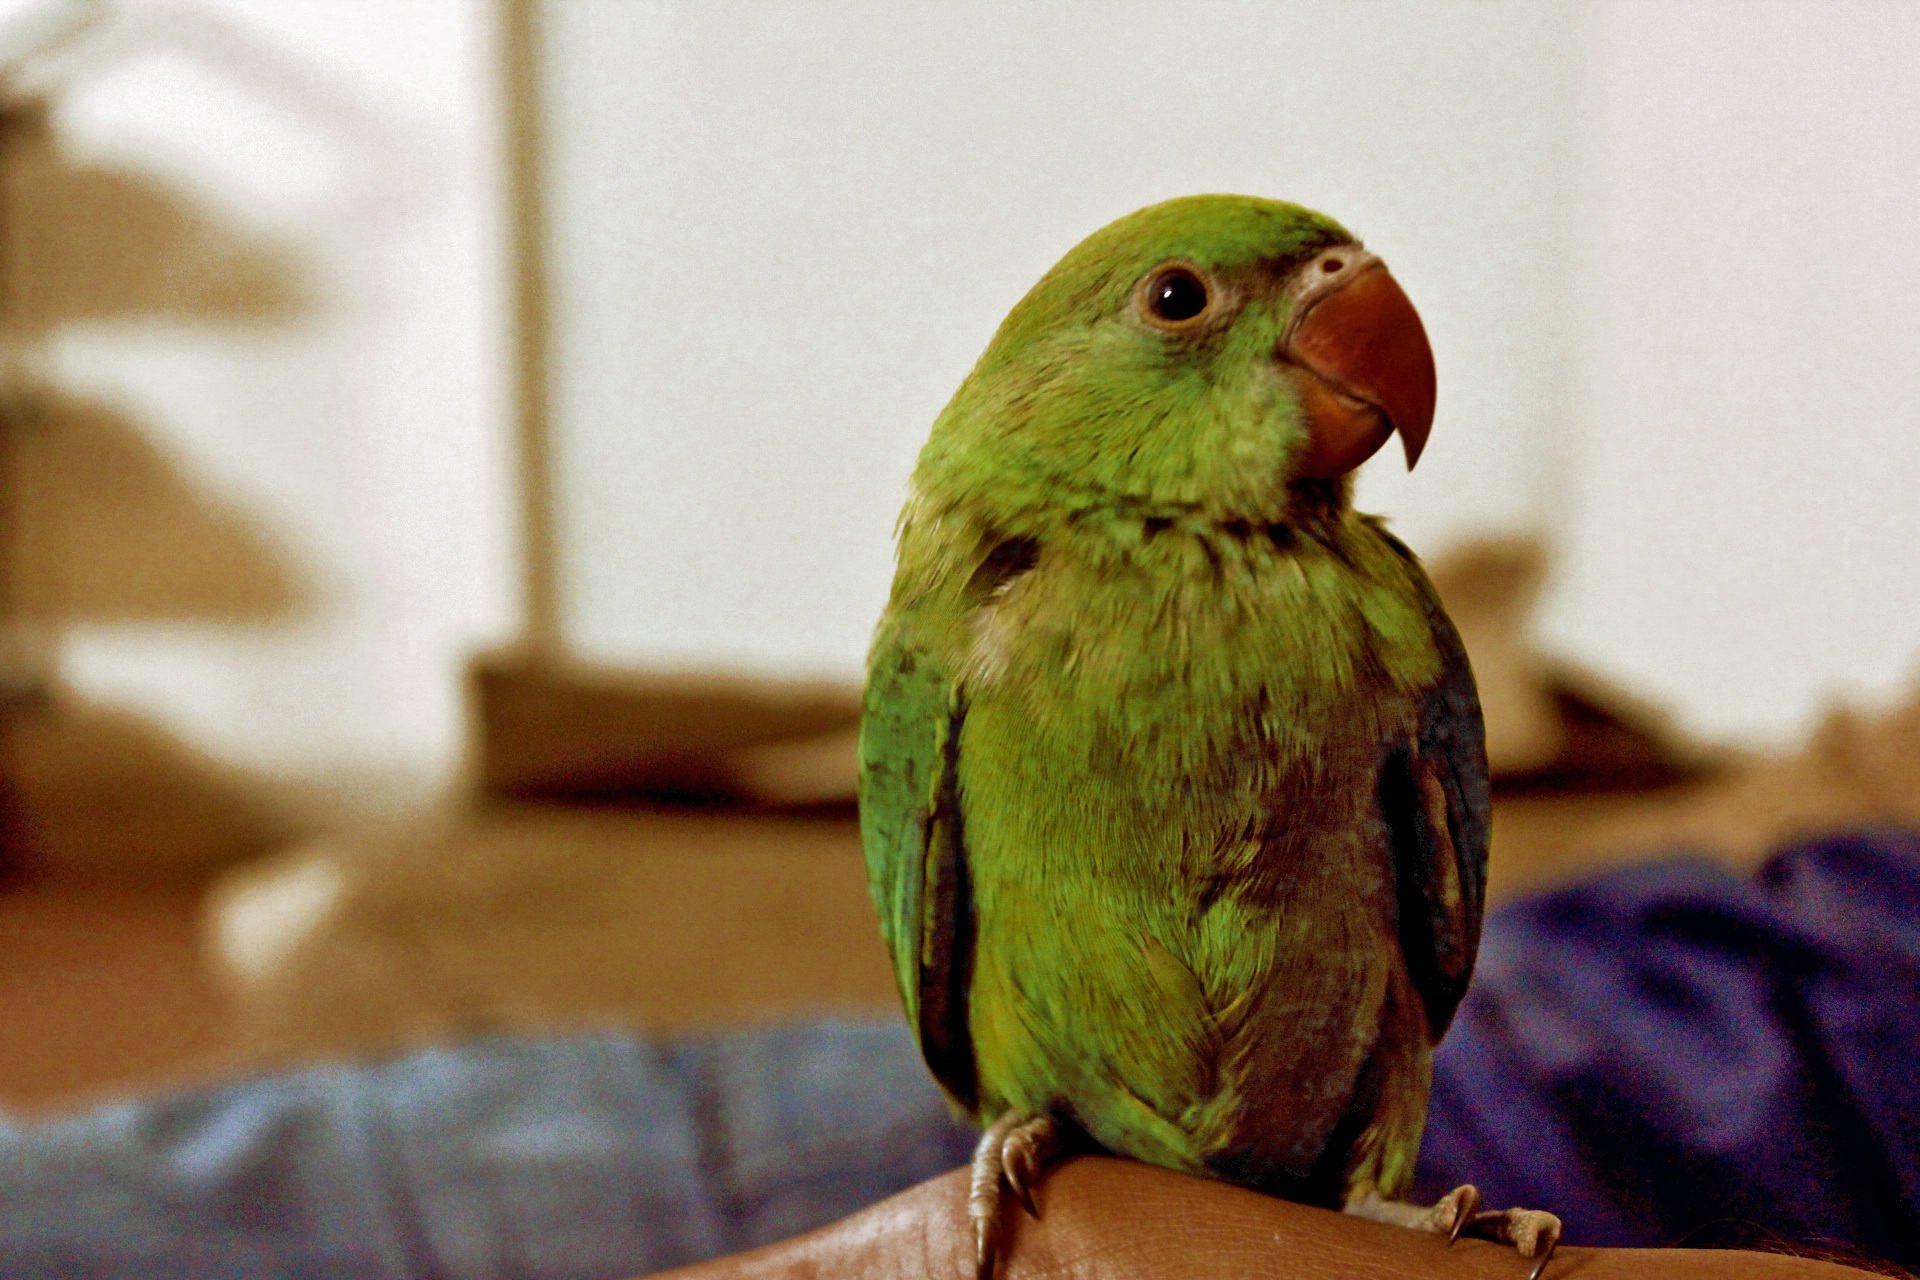
bird, green, beak, fauna, lovebird, animals, vertebrate, parrot, parakeet, common pet parakeet